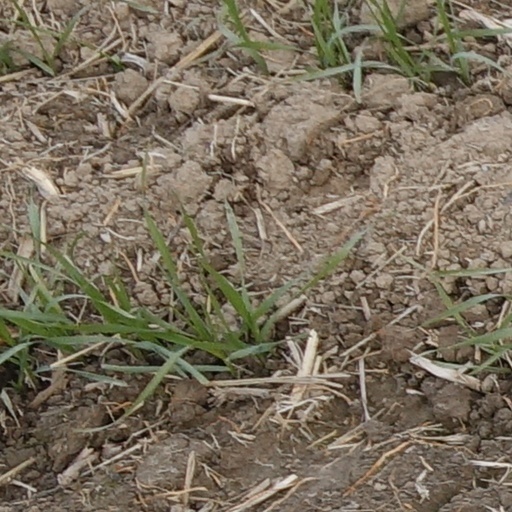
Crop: wheat